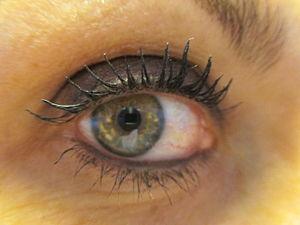
YEUX VERTS
La couleur des yeux est un caractère polygénique qui est principalement déterminé par la quantité et le type de pigments présents dans l'iris de l'œil.